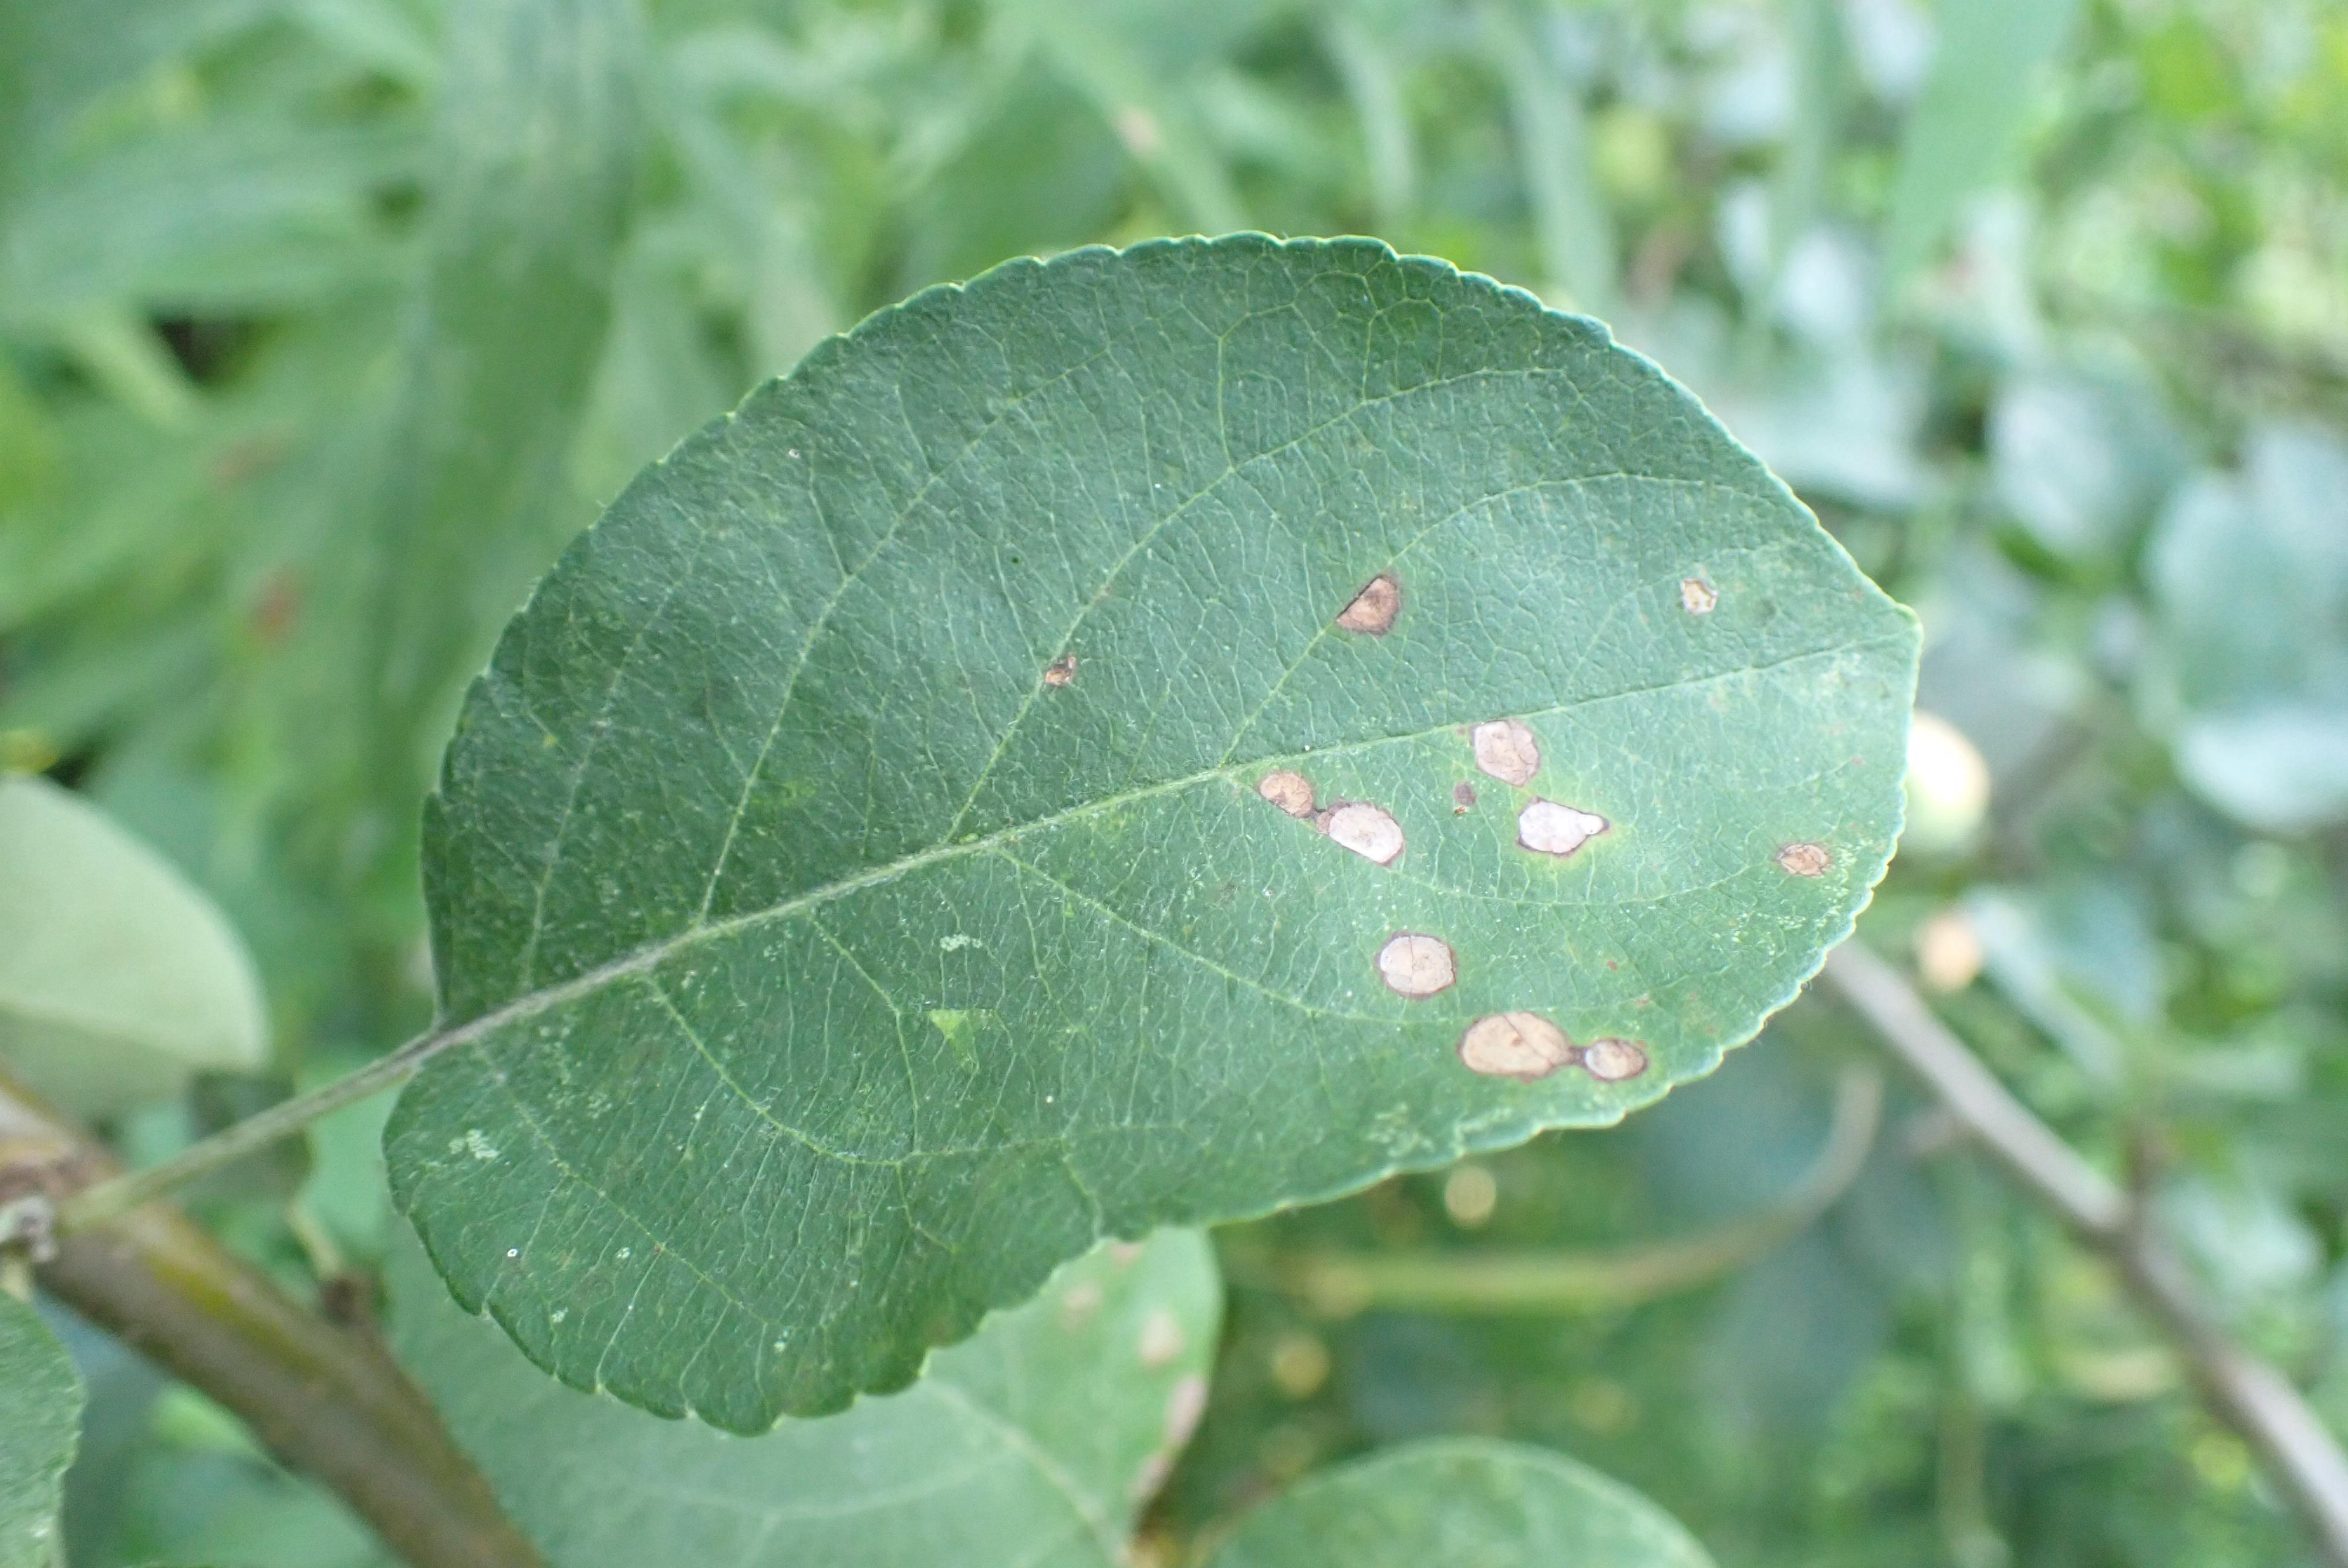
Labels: complex